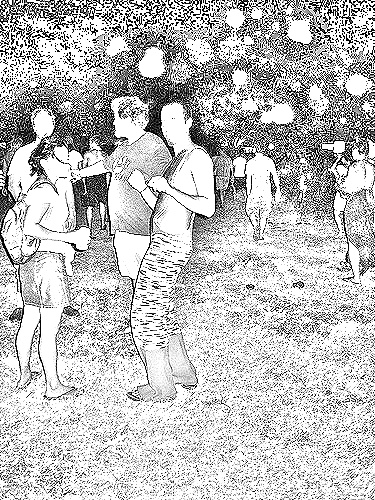
Portrait style: Sketch Portrait